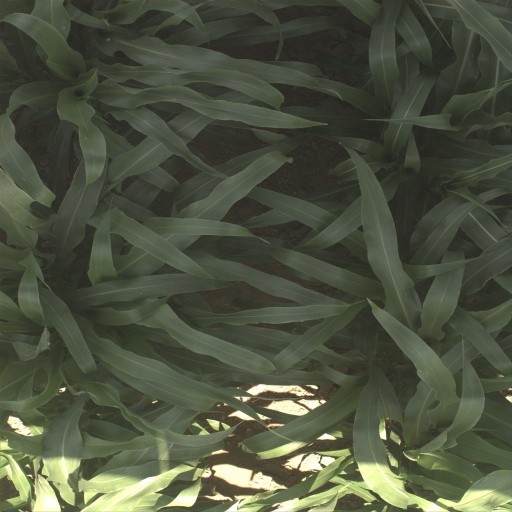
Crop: sorghum